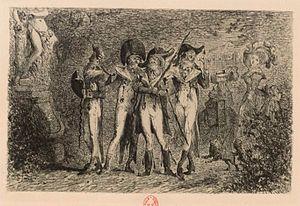
Gustave Jundt ou Gustave Adolphe Jundt, né le 21 juin 1830 à Strasbourg et mort le 15 mai 1884 à Paris, est un peintre paysagiste et peintre de genre, dessinateur, illustrateur et graveur français.